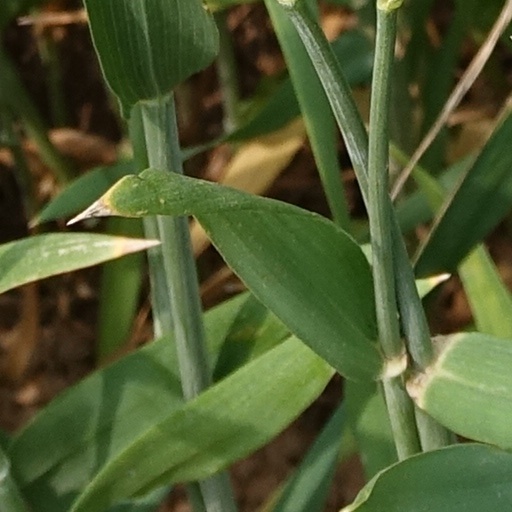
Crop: wheat